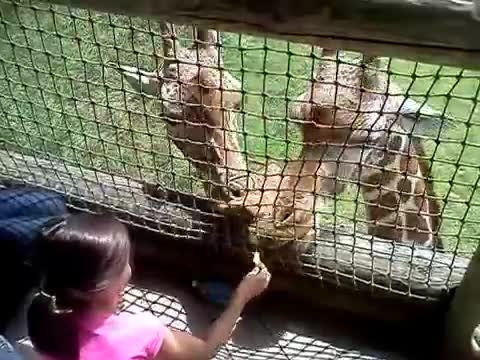
A girl feeds giraffes through a fence at the zoo.
a girl feeds a giraffe through a fence
A child feeds giraffes through a mesh wire fence
A little girl trying to feed two giraffes through a netted barrier.
Young girl feeding the giraffes through the mesh fencing.